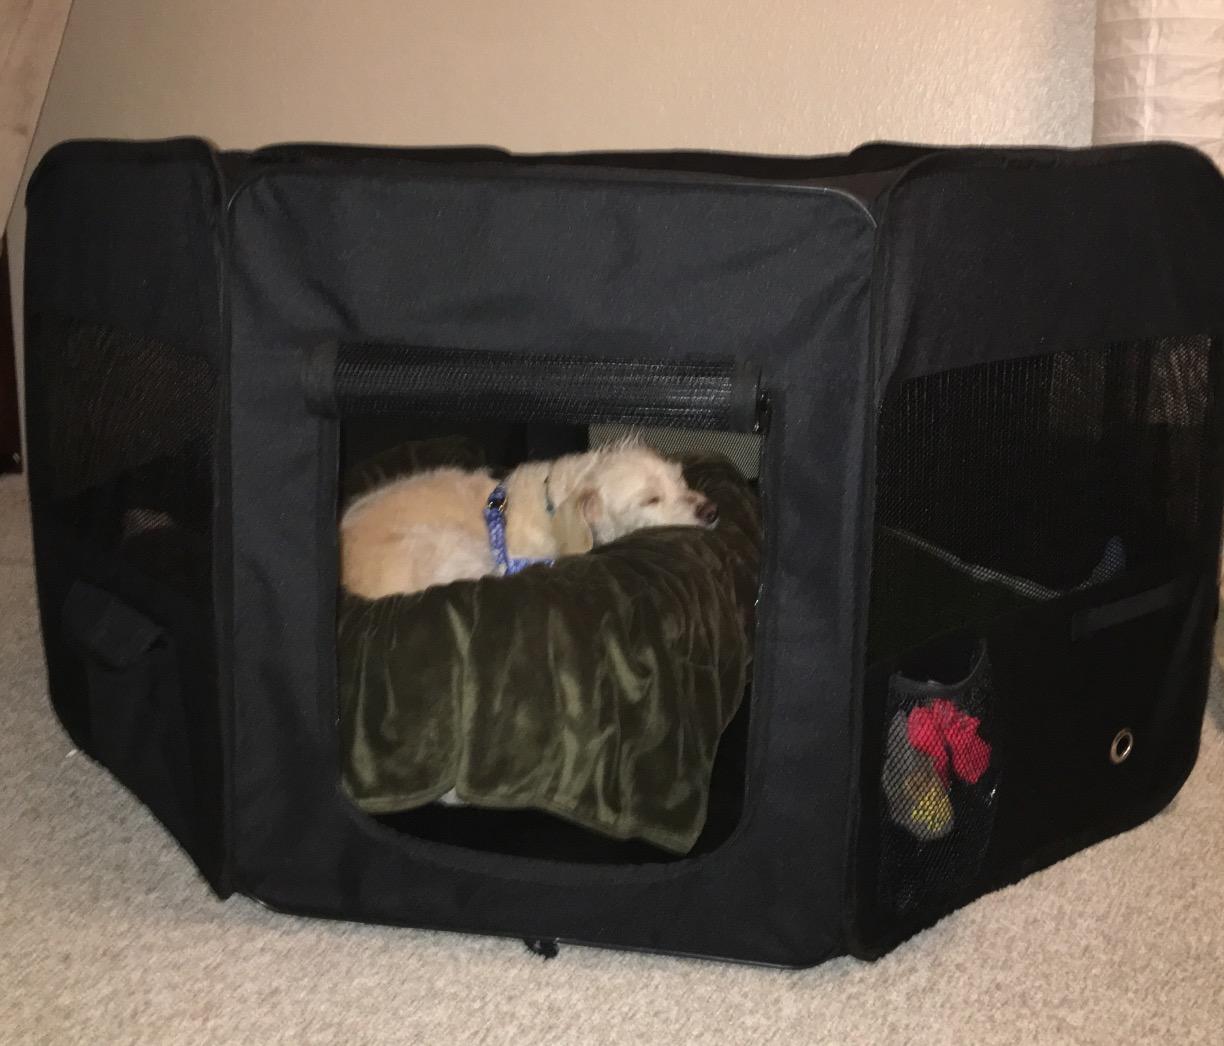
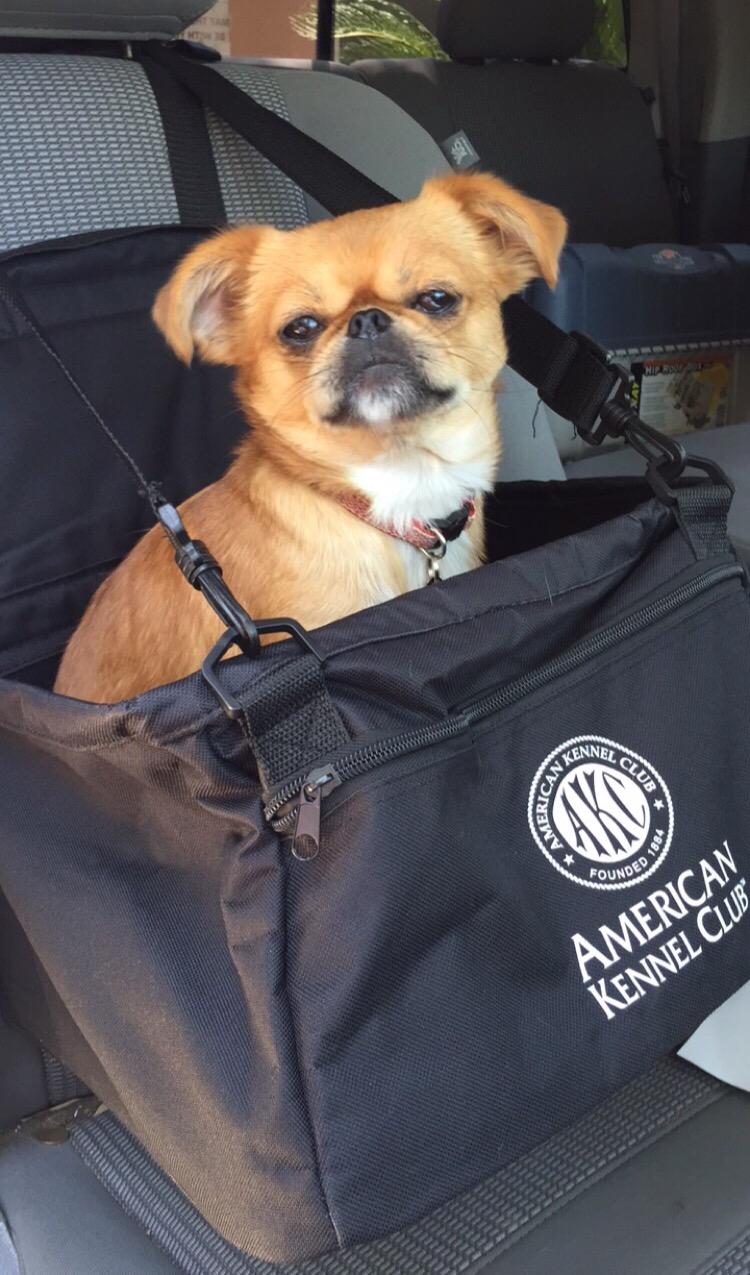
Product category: items_kennel
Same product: no